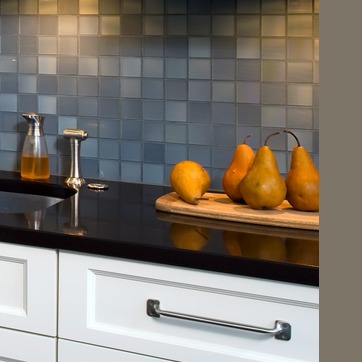
Material: food